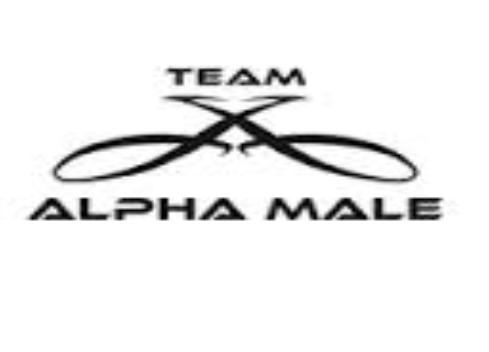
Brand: Alpha Male
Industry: Others